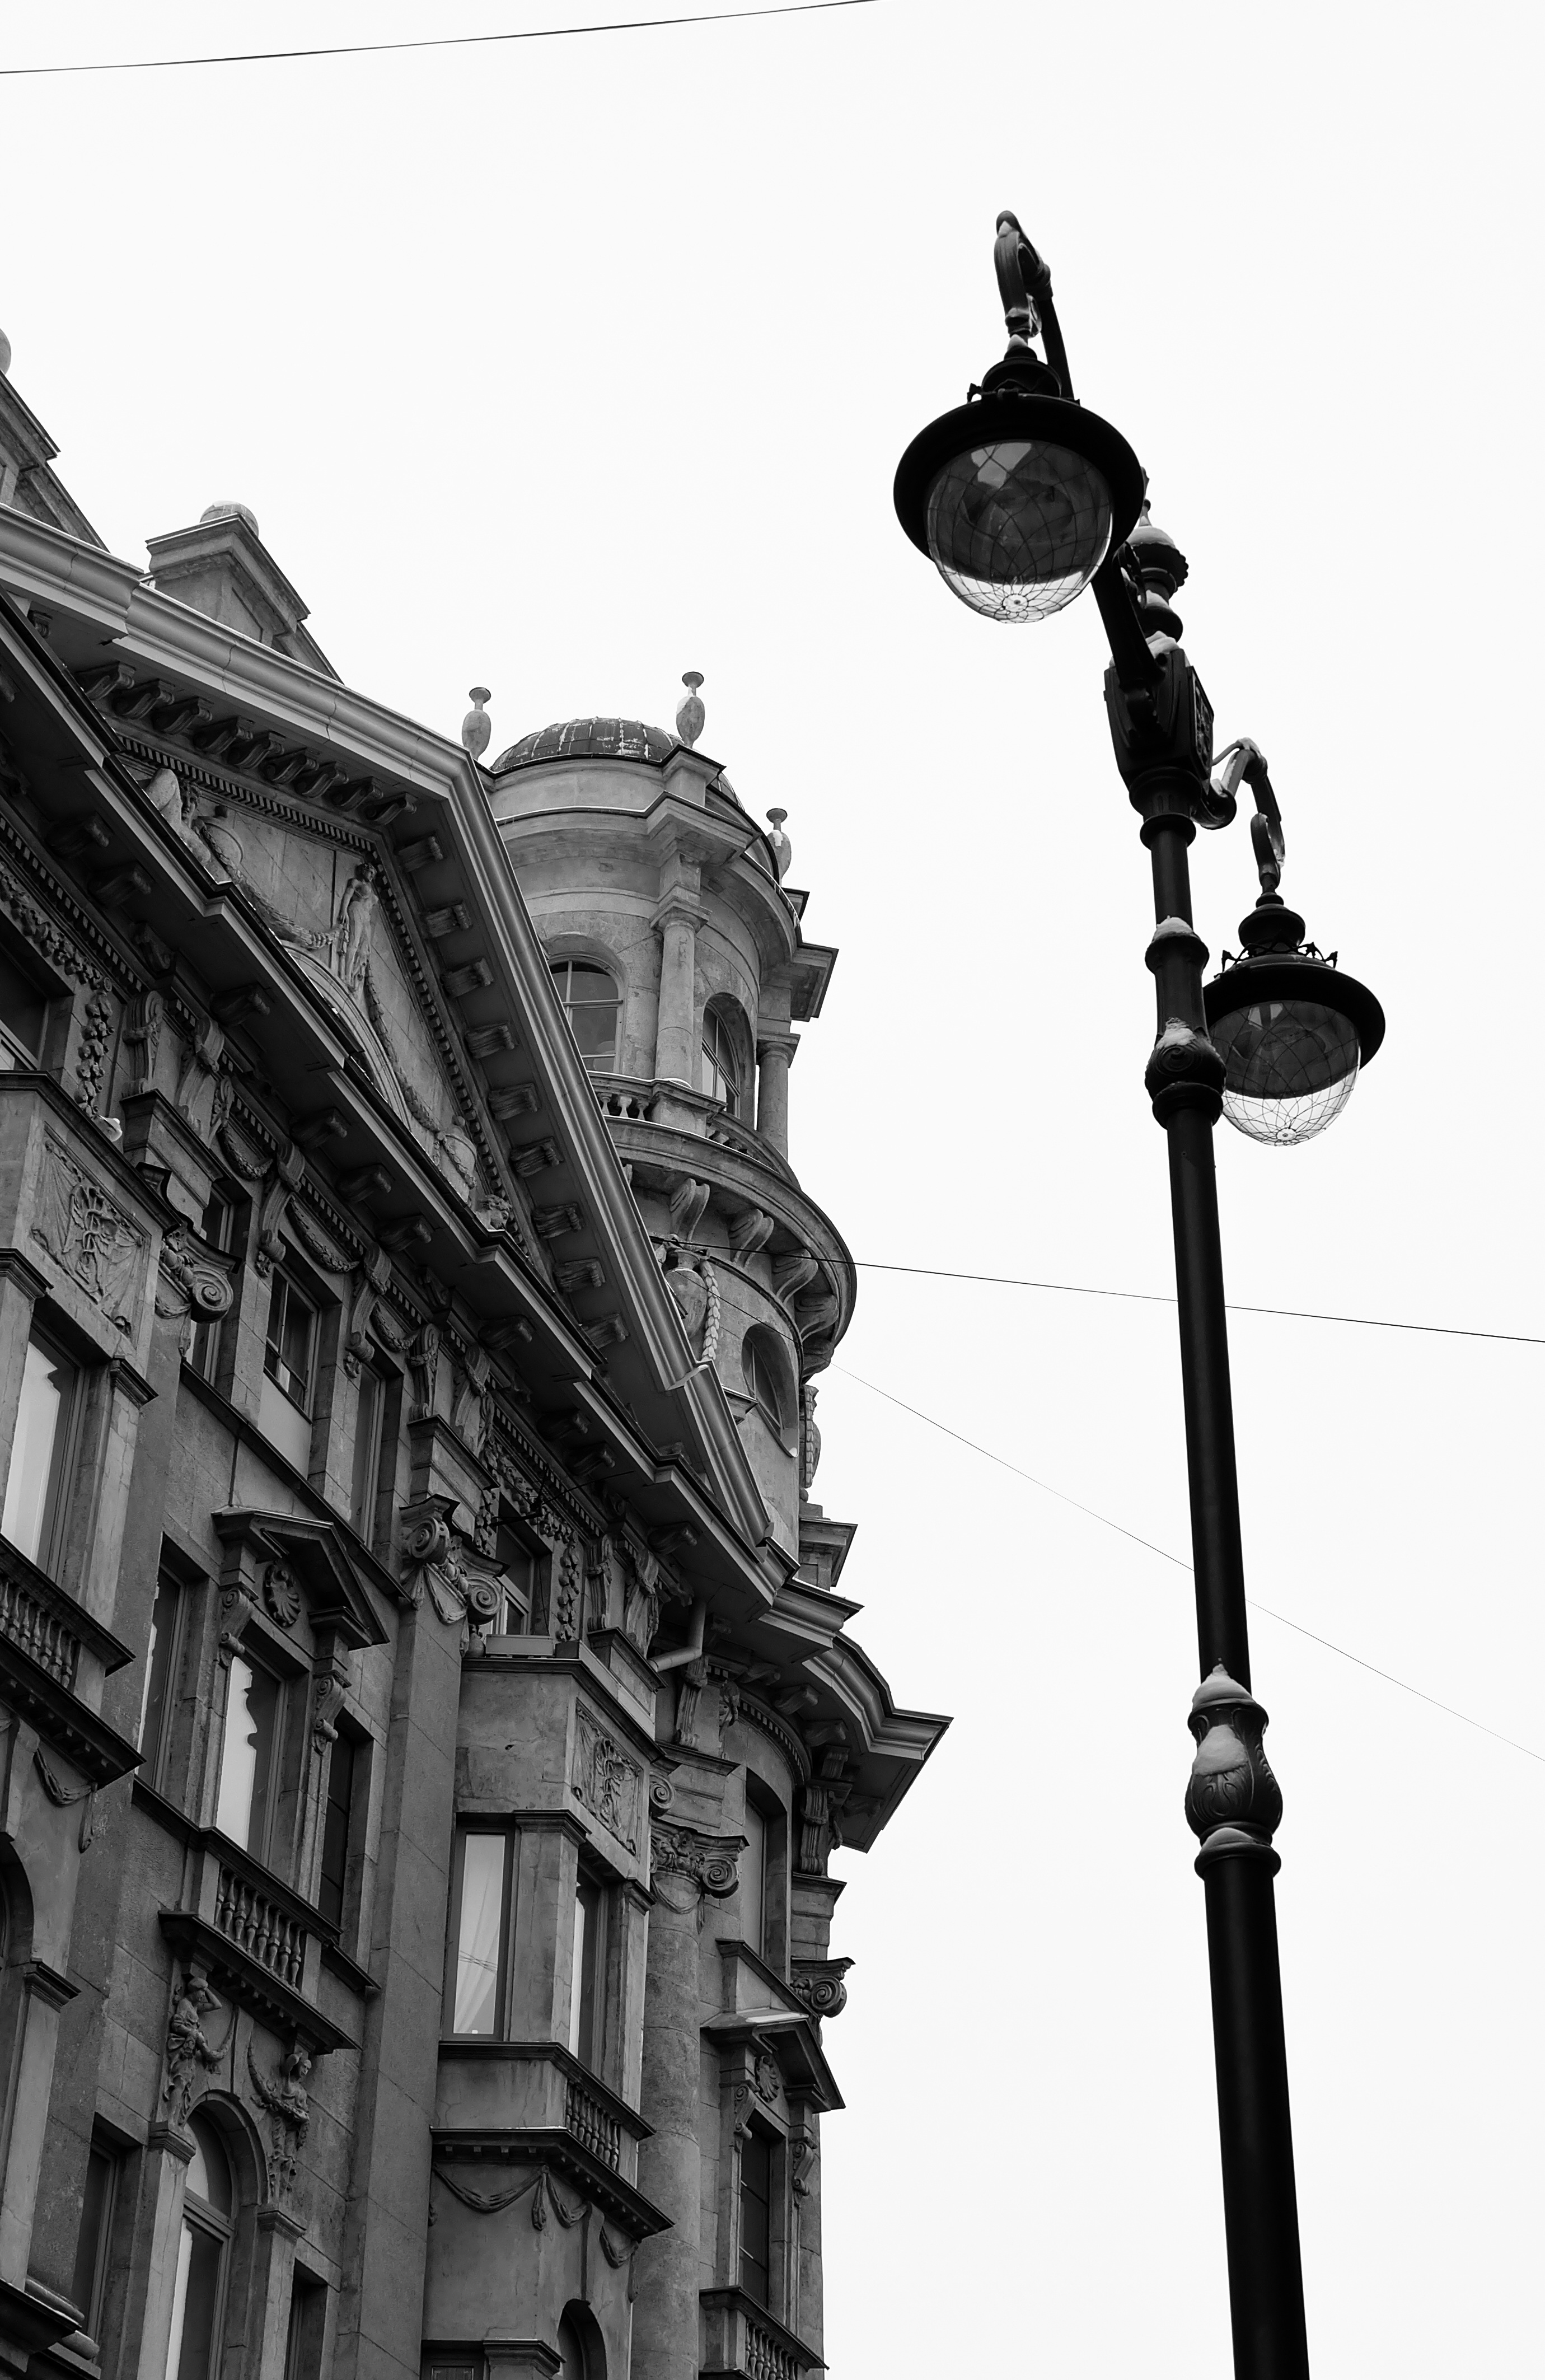
black and white, architecture, structure, street, building, city, street light, black, monochrome, lighting, light fixture, history, russia, petersburg, st petersburg russia, monochrome photography